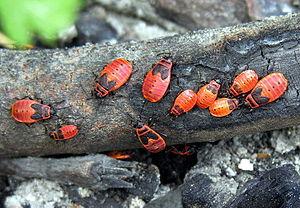
Dans son sens le plus général, un adulte est un individu biologiquement stable qui, ayant acquis sa maturité sexuelle, est susceptible de se reproduire. L'âge adulte est l'une des périodes de la vie.